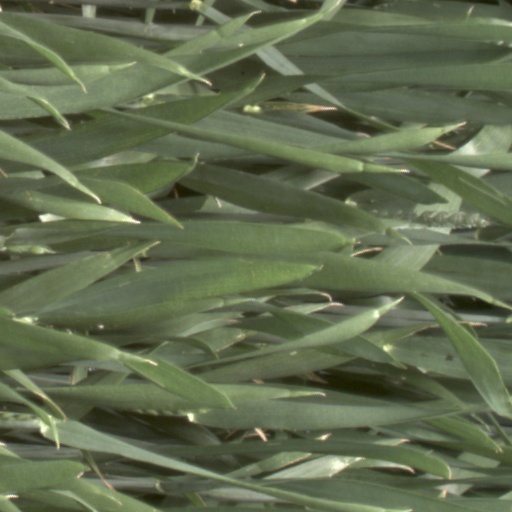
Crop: wheat